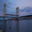
Label: bridge